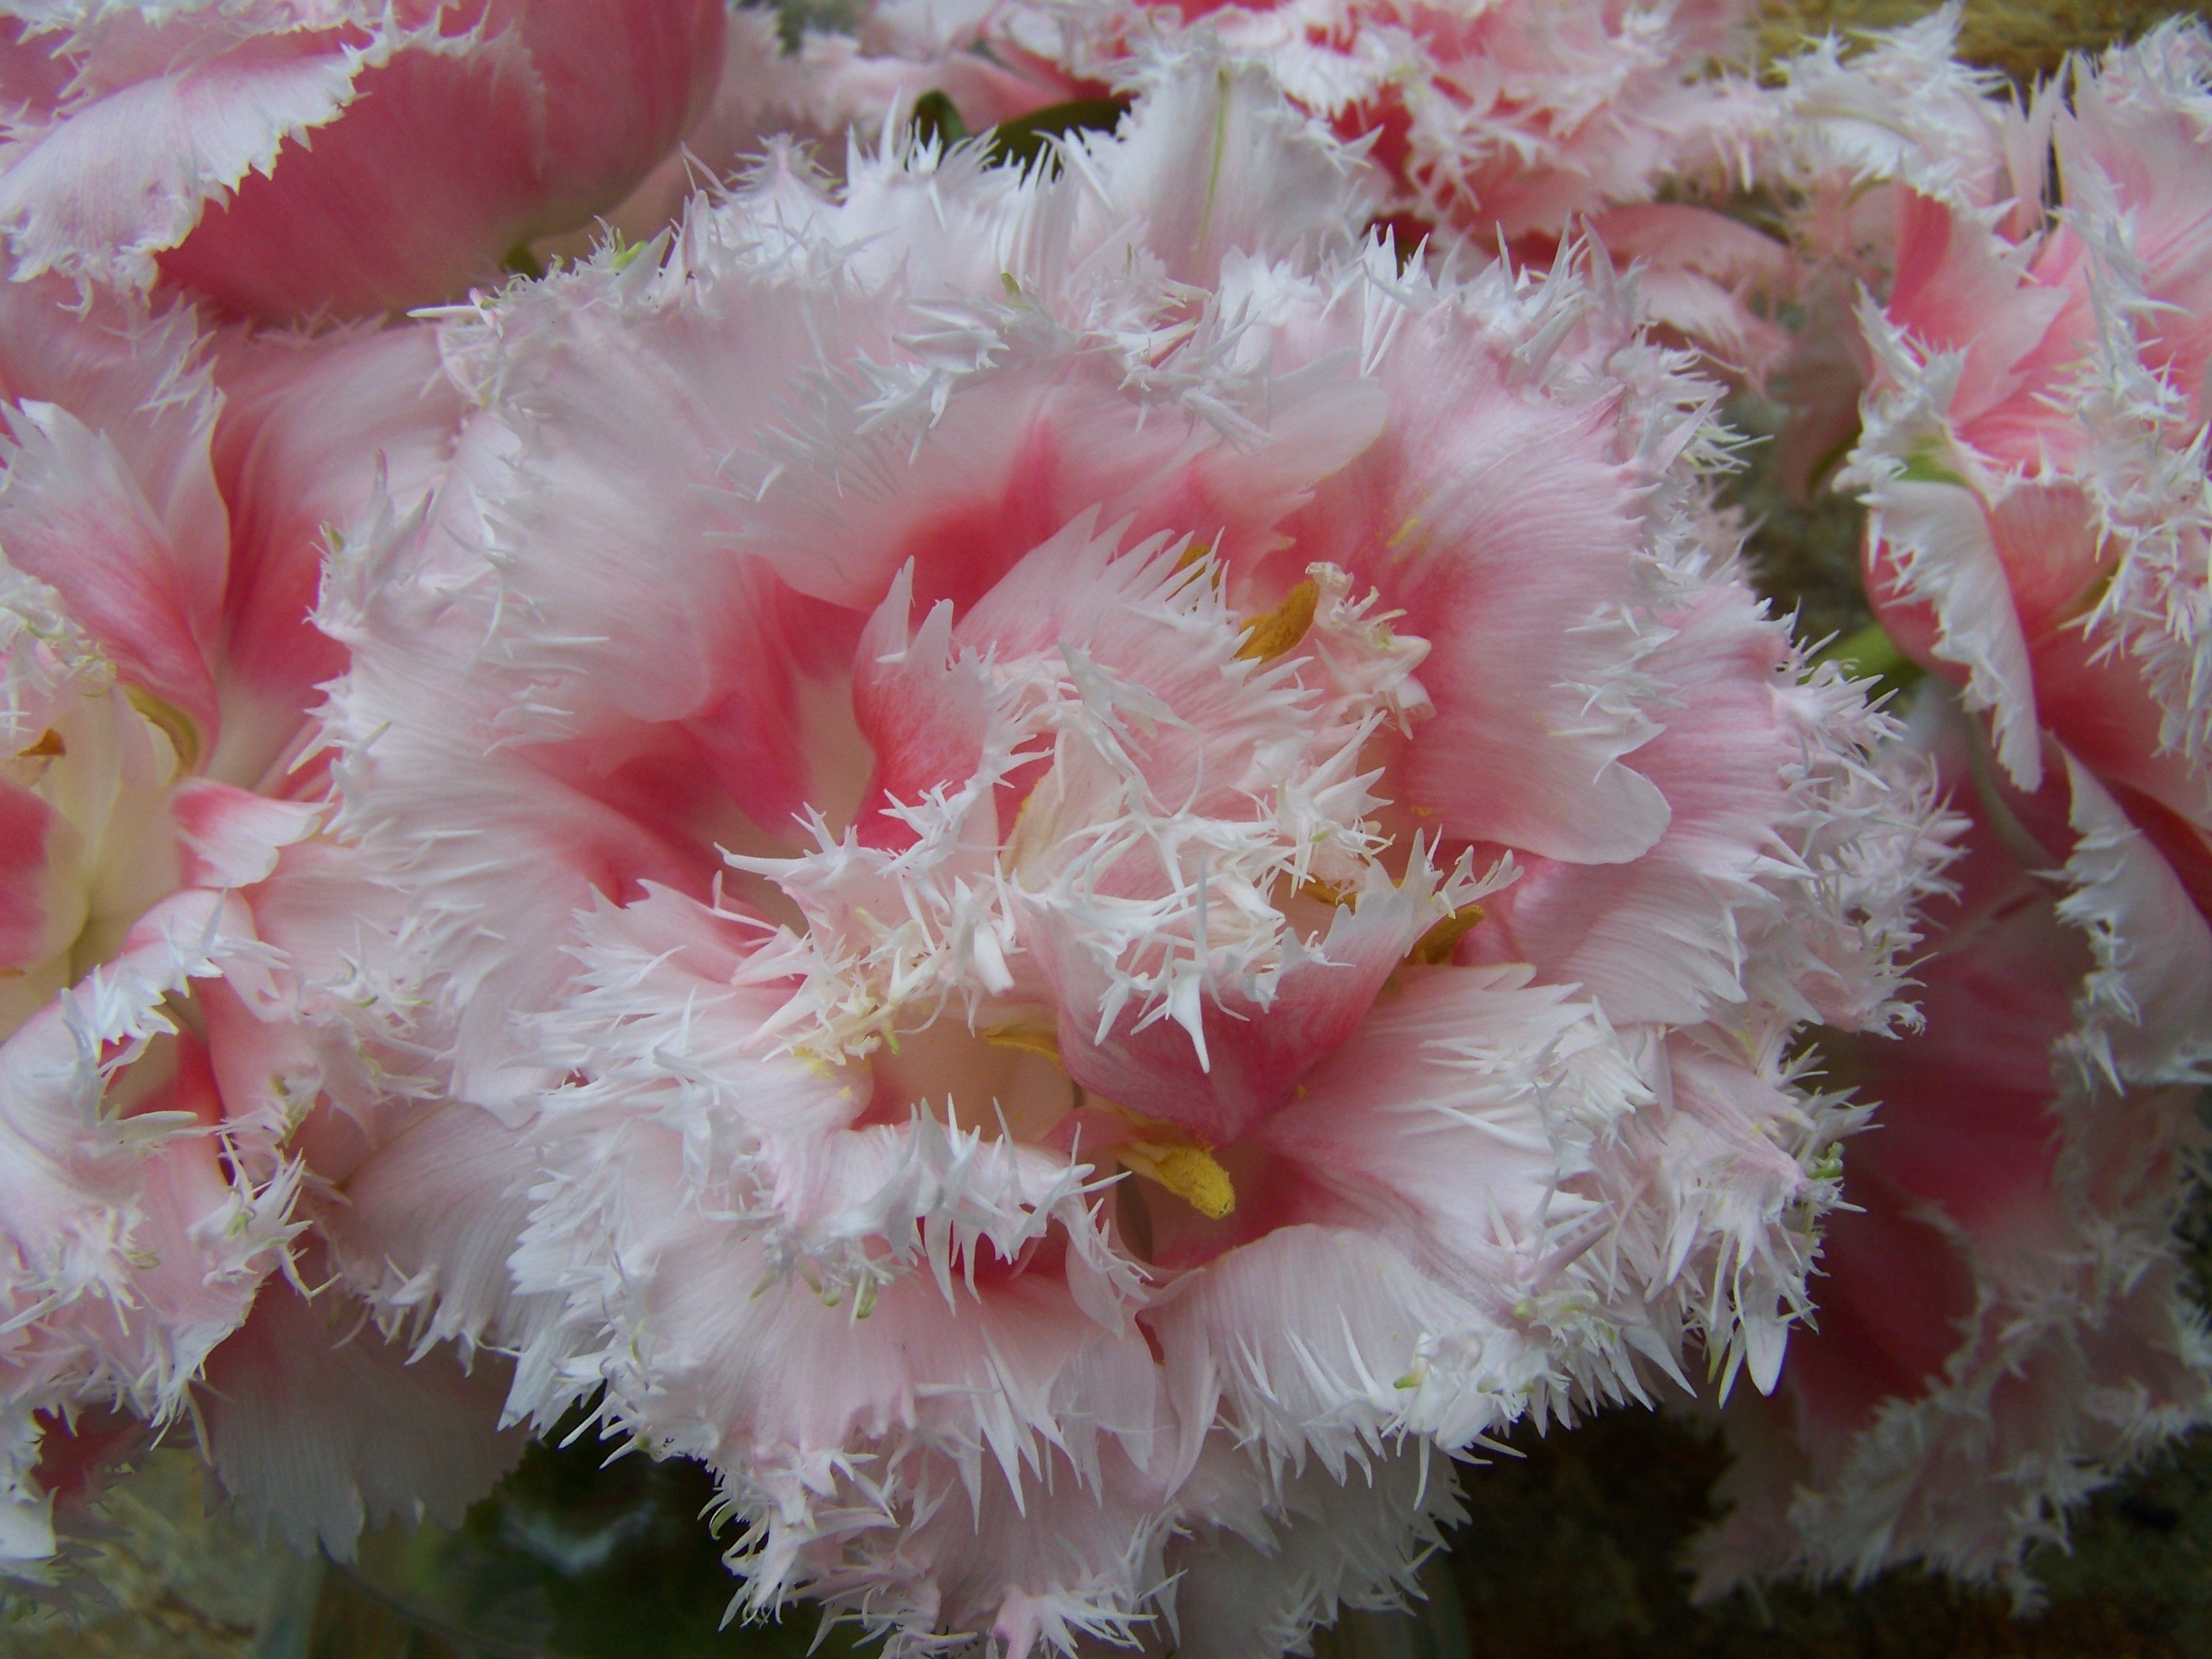
blossom, cactus, plant, flower, petal, produce, pink, flora, tulip bouquet, carnation, cut flower, peony, dianthus, flowering plant, pale pink, land plant, pink family